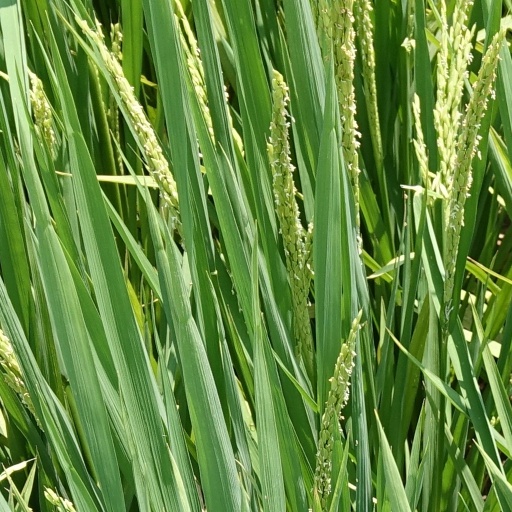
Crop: rice